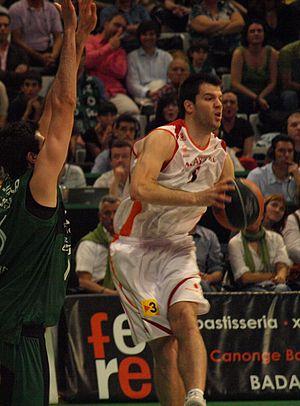
Branko Cvetković, né le 5 mars 1984, à Gračanica, en République socialiste de Bosnie-Herzégovine, est un joueur serbe de basket-ball. Il évolue au poste d'ailier.